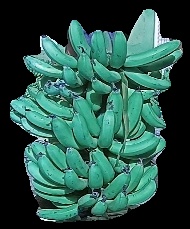
Variety: pachbale
Grade: grade3